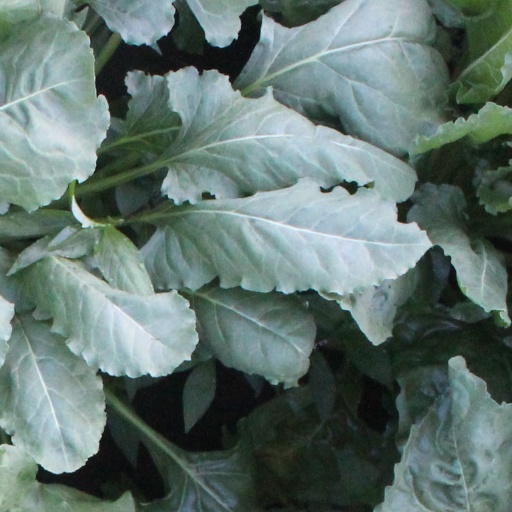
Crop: sugar beet